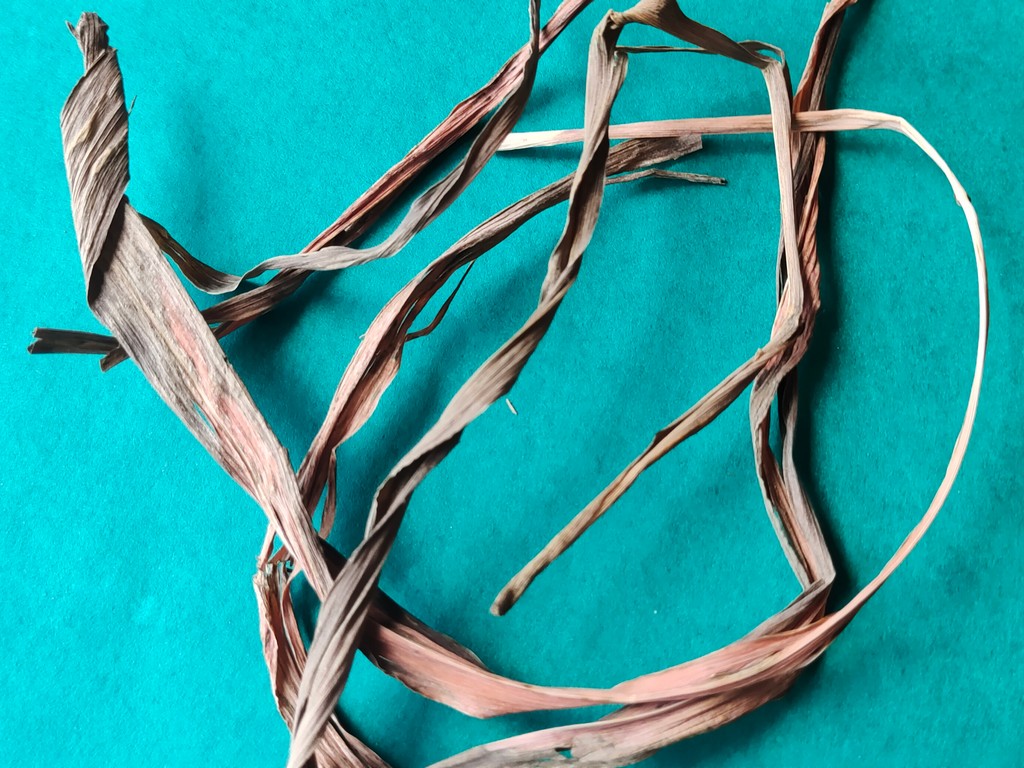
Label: Dried